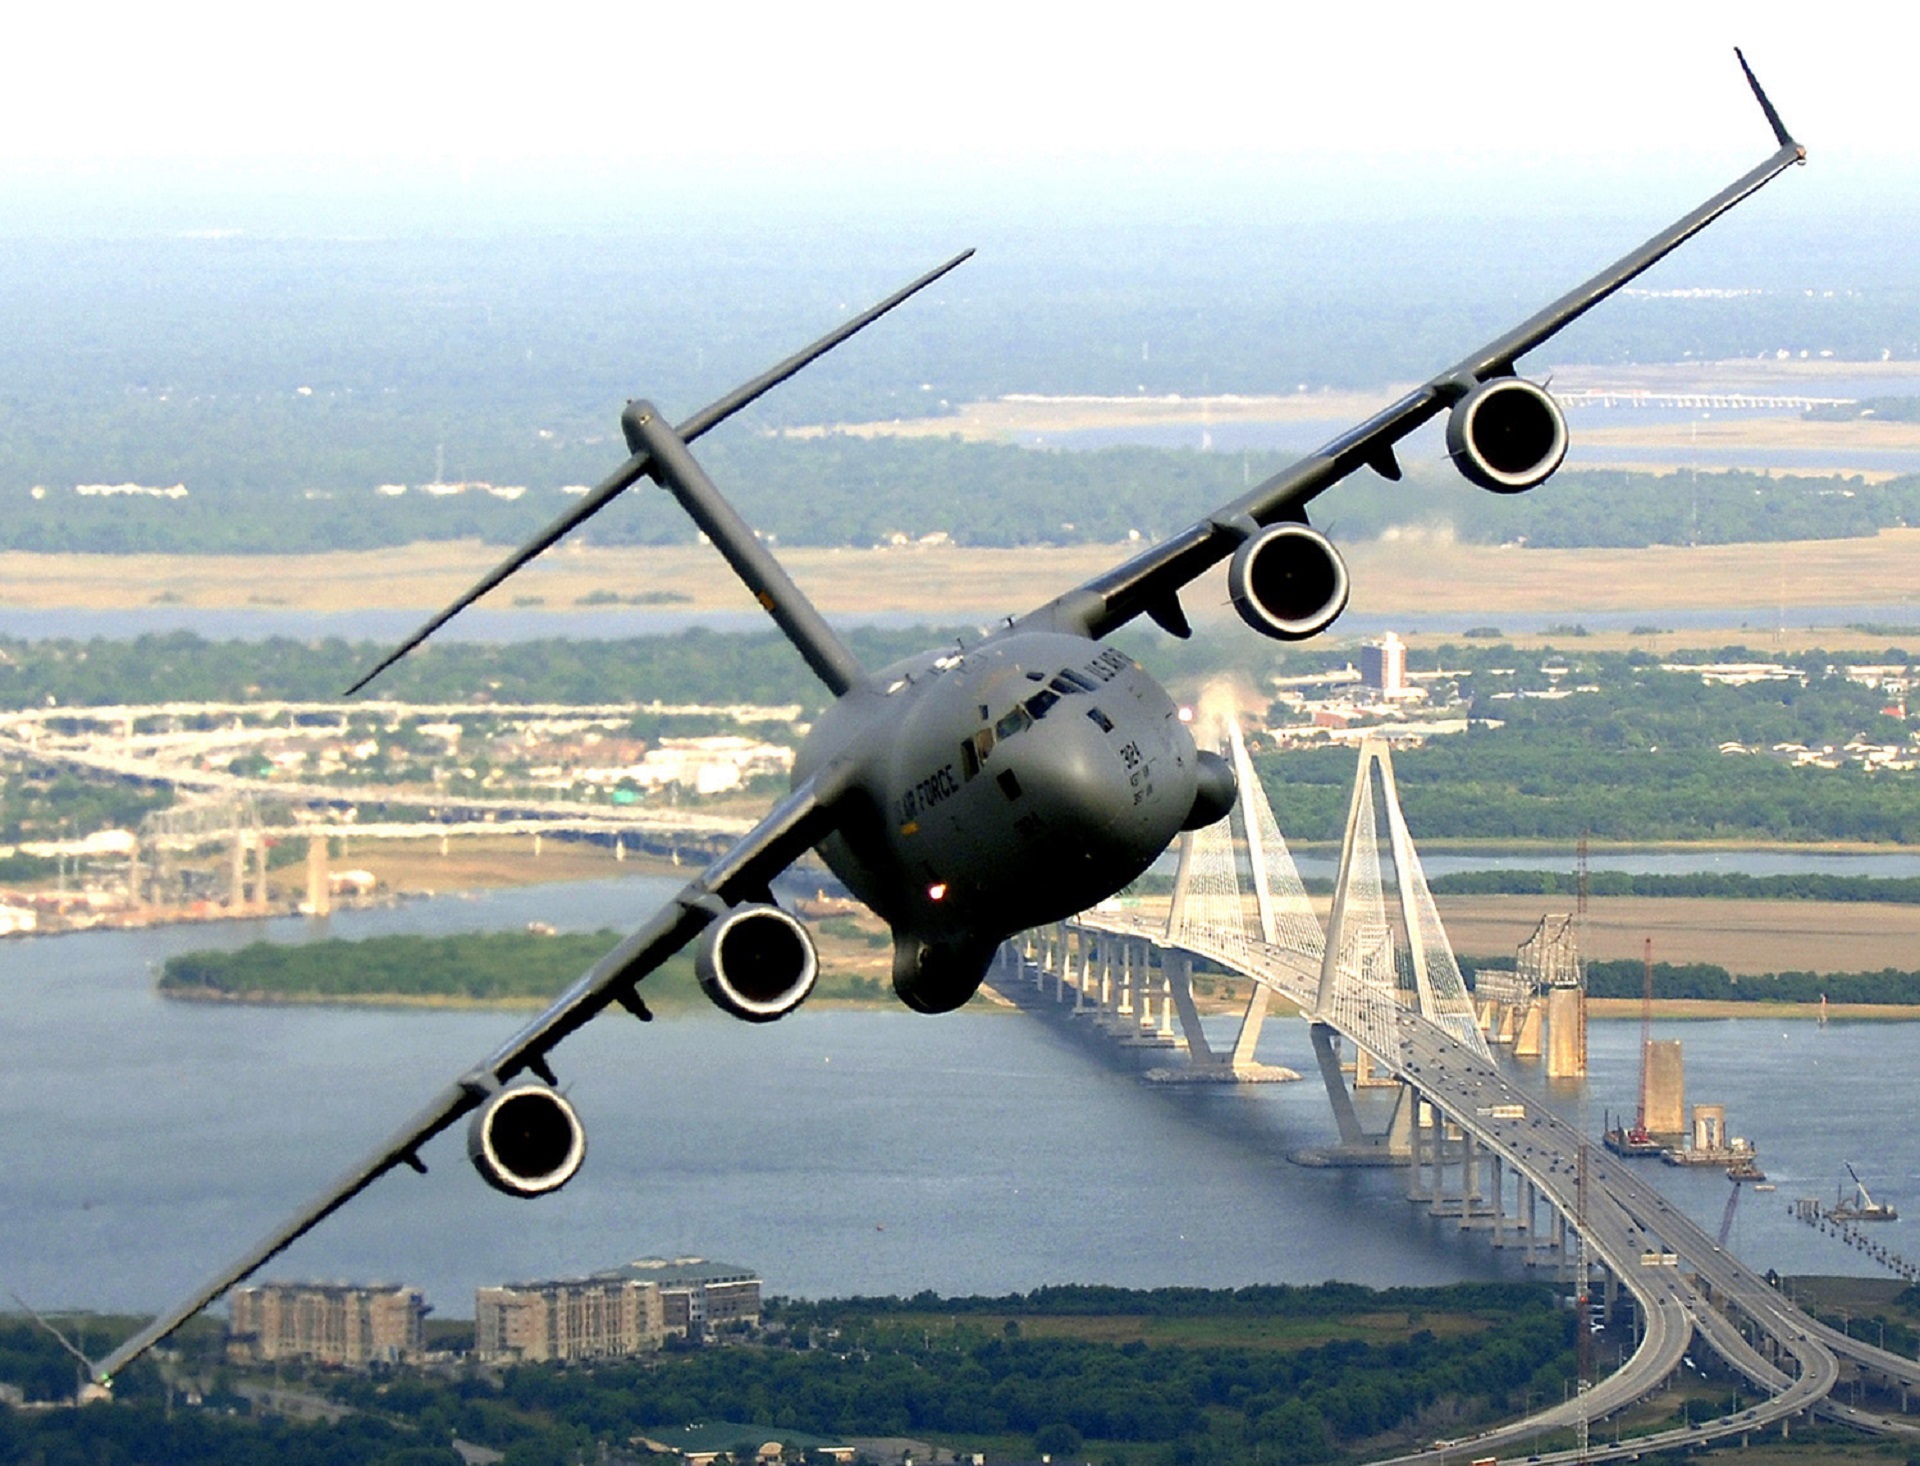
bridge, flying, airplane, aircraft, military, jet, transport, vehicle, aviation, helicopter, rotorcraft, air force, jet aircraft, fighter aircraft, military aircraft, cargo plane, c 17, atmosphere of earth, aircraft engine, helicopter rotor, globemaster iii